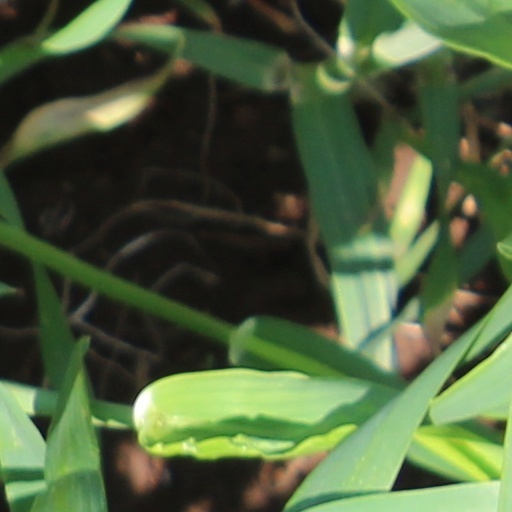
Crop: wheat